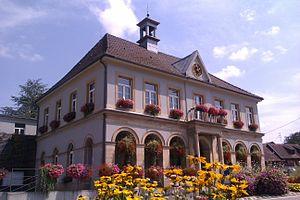
La mairie
Hirsingue est une commune française située dans le département du Haut-Rhin, en région Grand Est.